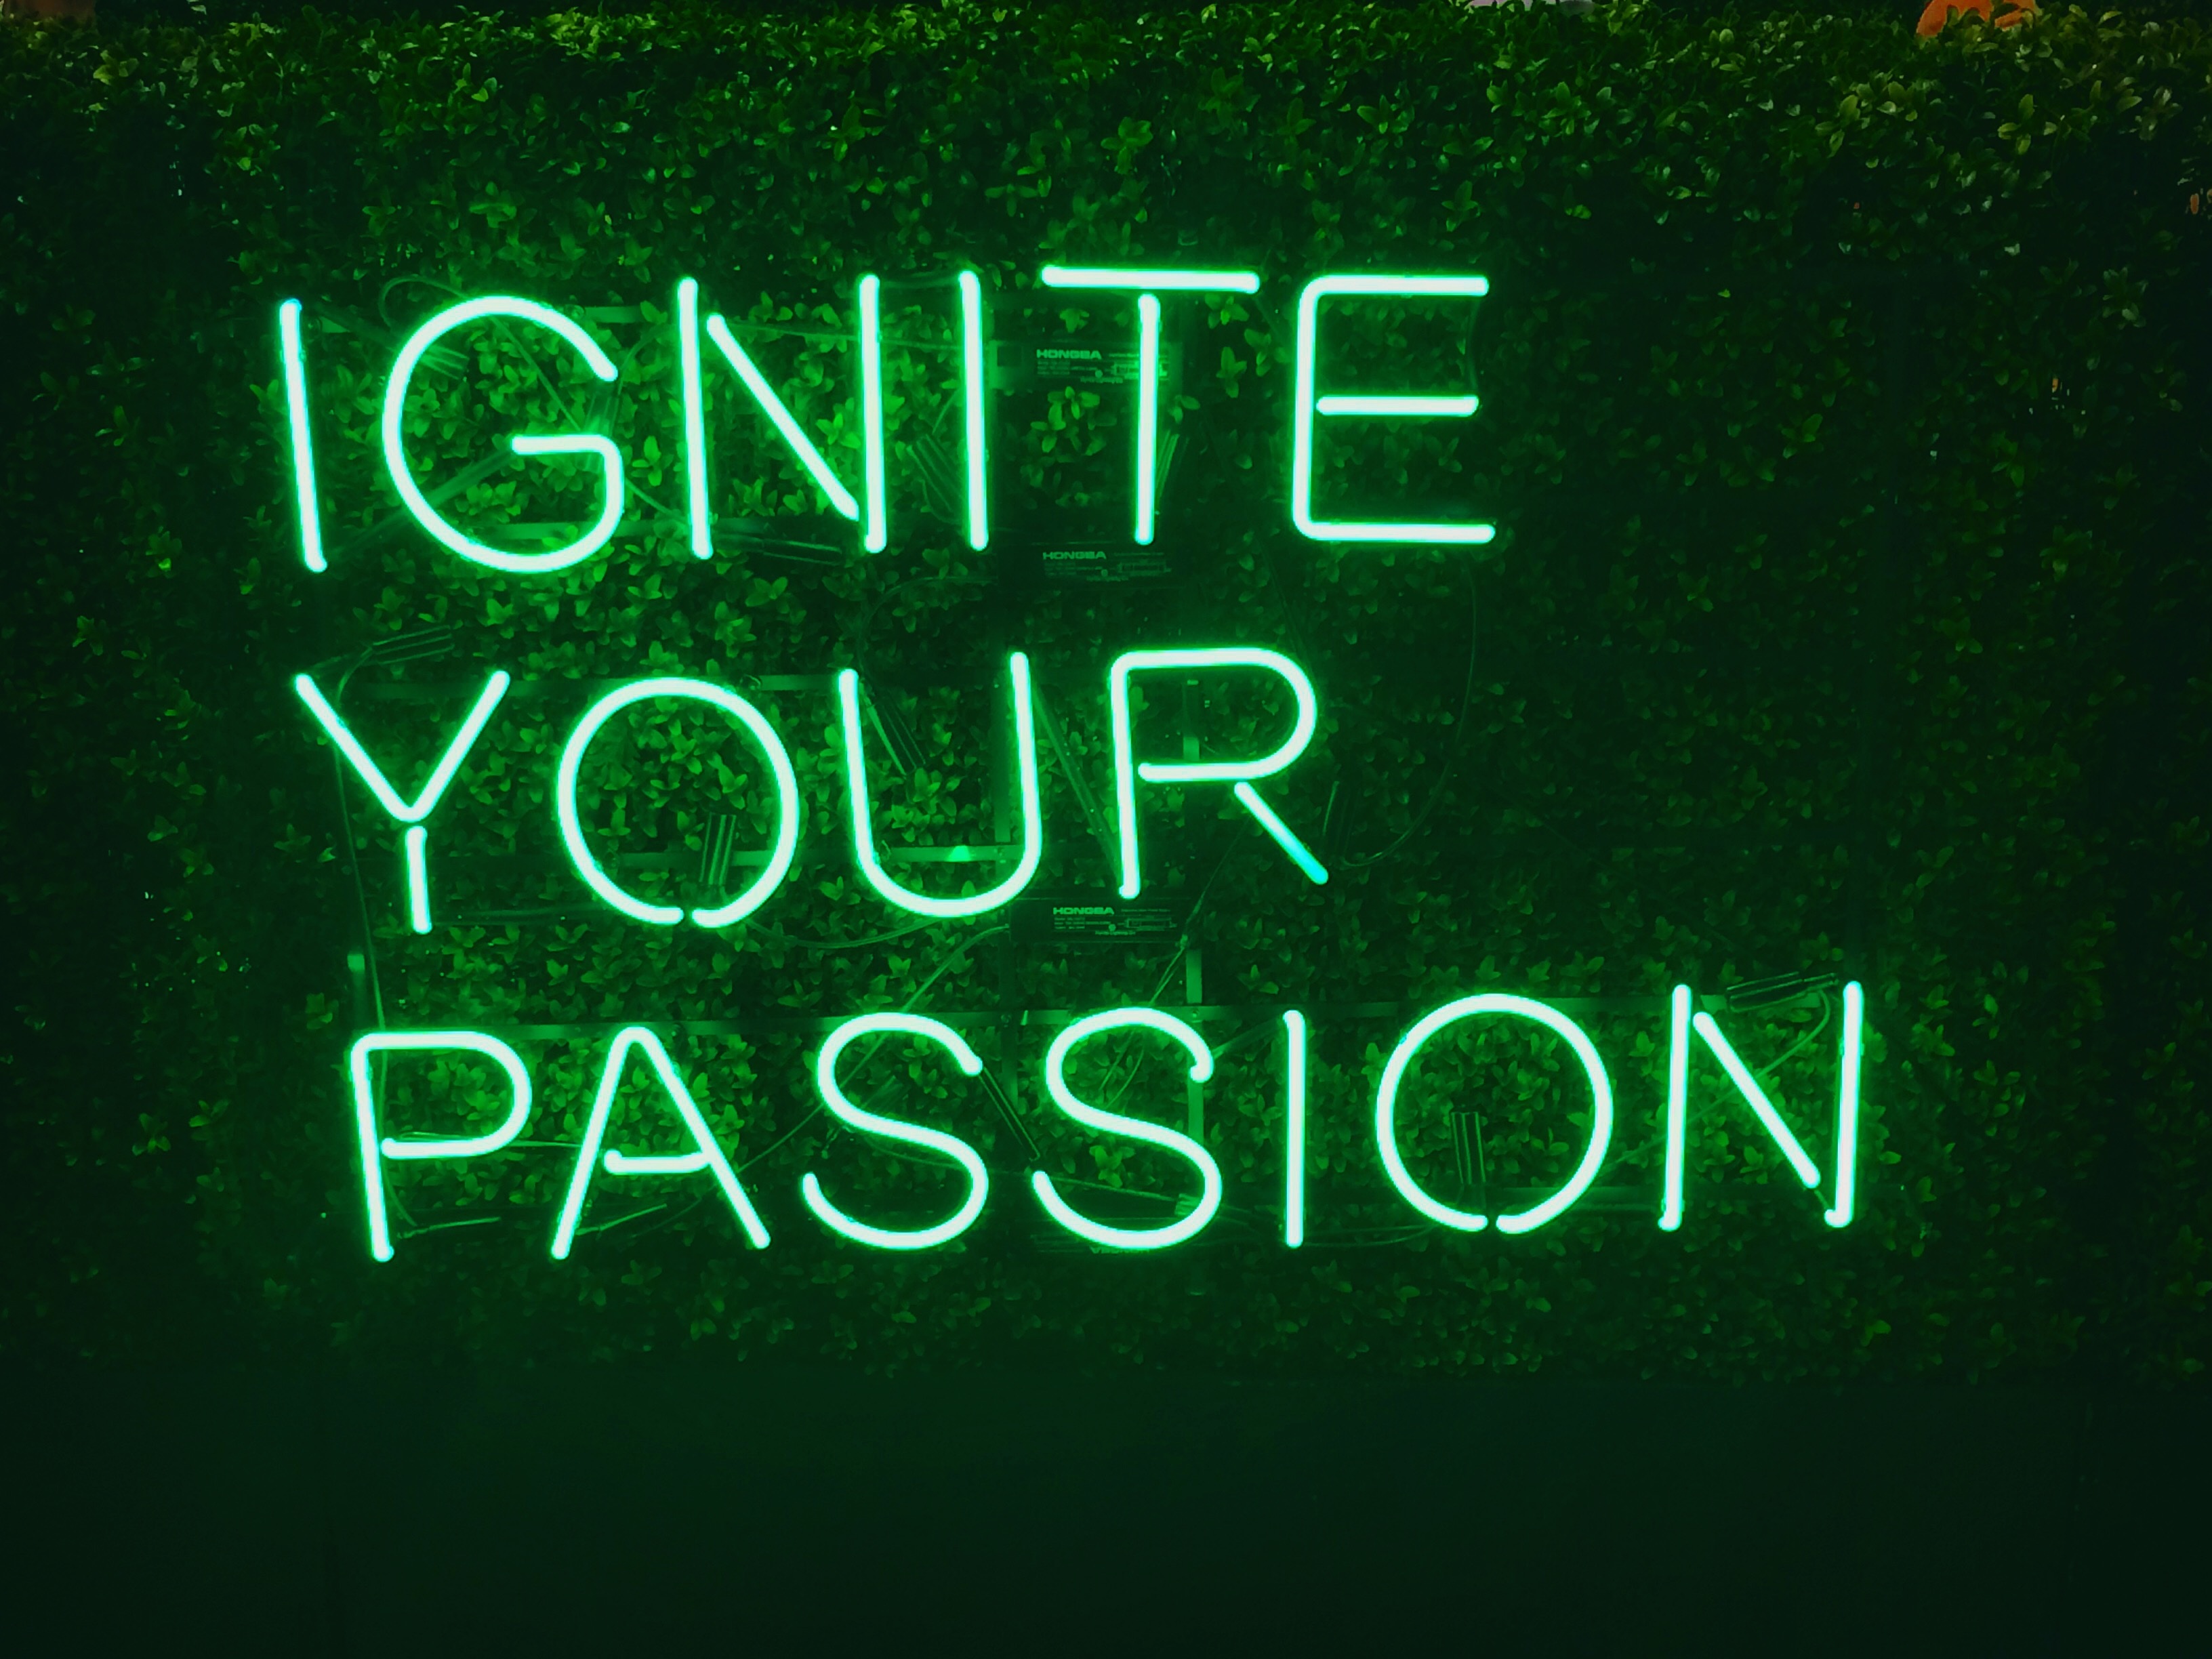
number, green, signage, neon sign, brand, font, text